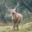
Label: deer